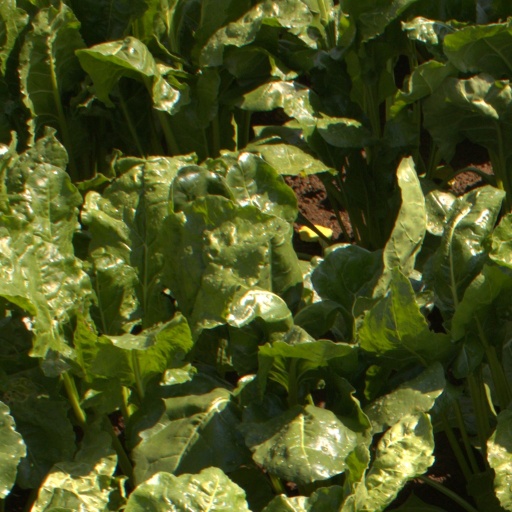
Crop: sugar beet